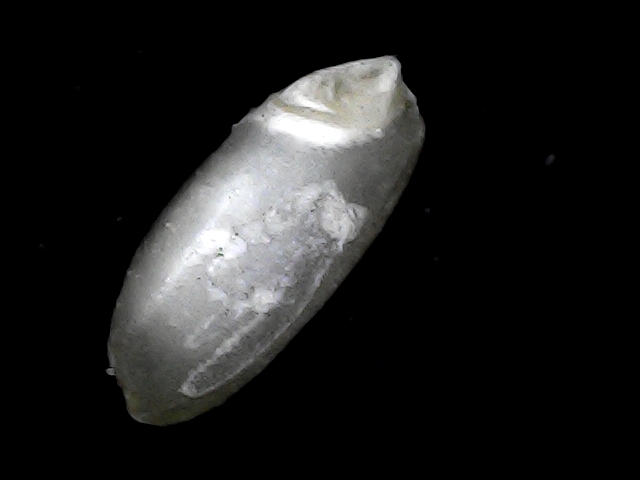
Rice variety: BD33